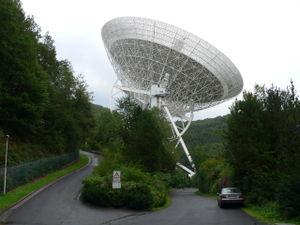
Le radiotélescope d'Effelsberg est un des plus grands radiotélescopes du monde et il se situe en Allemagne. Le radiotélescope se trouve dans une vallée à 319 m d'altitude, à environ 1 km au nord-ouest d'Effelsberg. Le radiotélescope de 100 m de diamètre a longtemps été le plus grand télescope orientable du monde, jusqu'à l'ouverture du radiotélescope de Green Bank en Virginie-Occidentale aux États-Unis. Il peut observer le spectre électromagnétique dans des domaines de longueur d'onde allant de 7 à 90 cm.